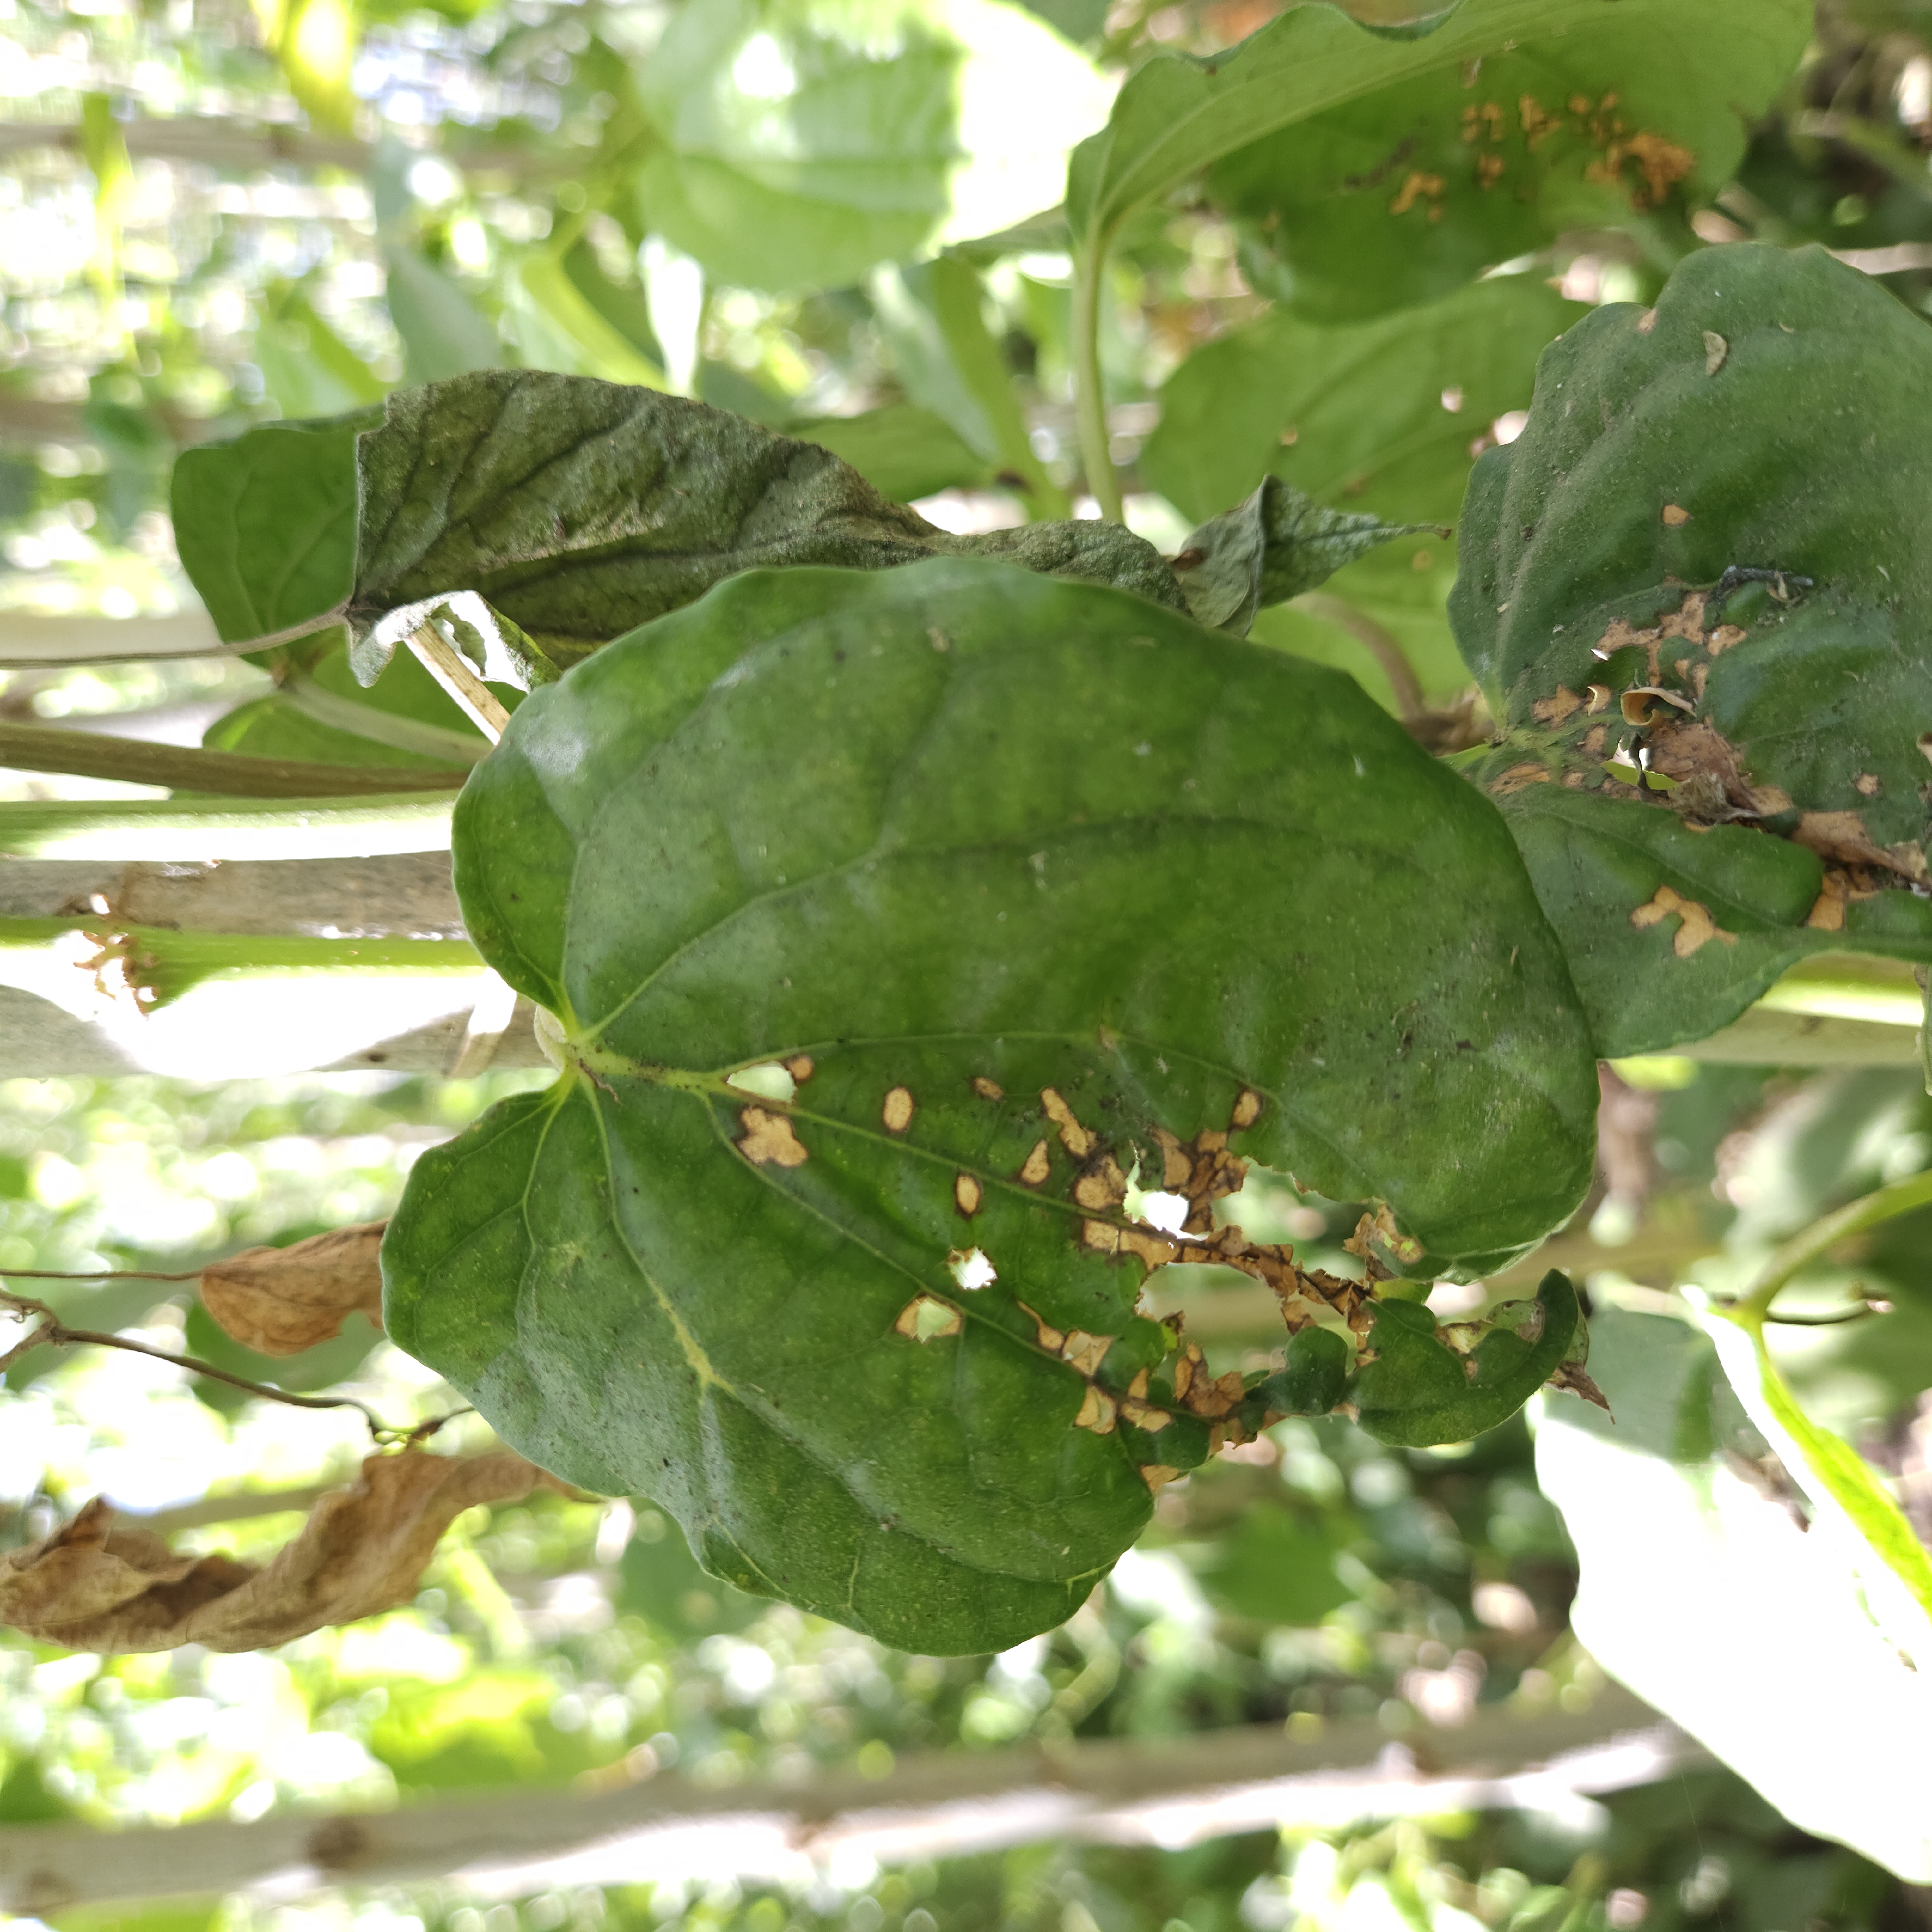
Label: Diseased